Walter Hungerbühler

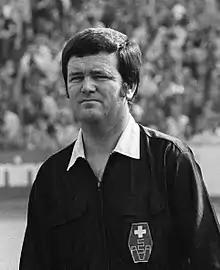
Hungerbühler in 1975

Walter Hungerbühler (9 August 1930 – 27 March 2012) was a Swiss football referee.